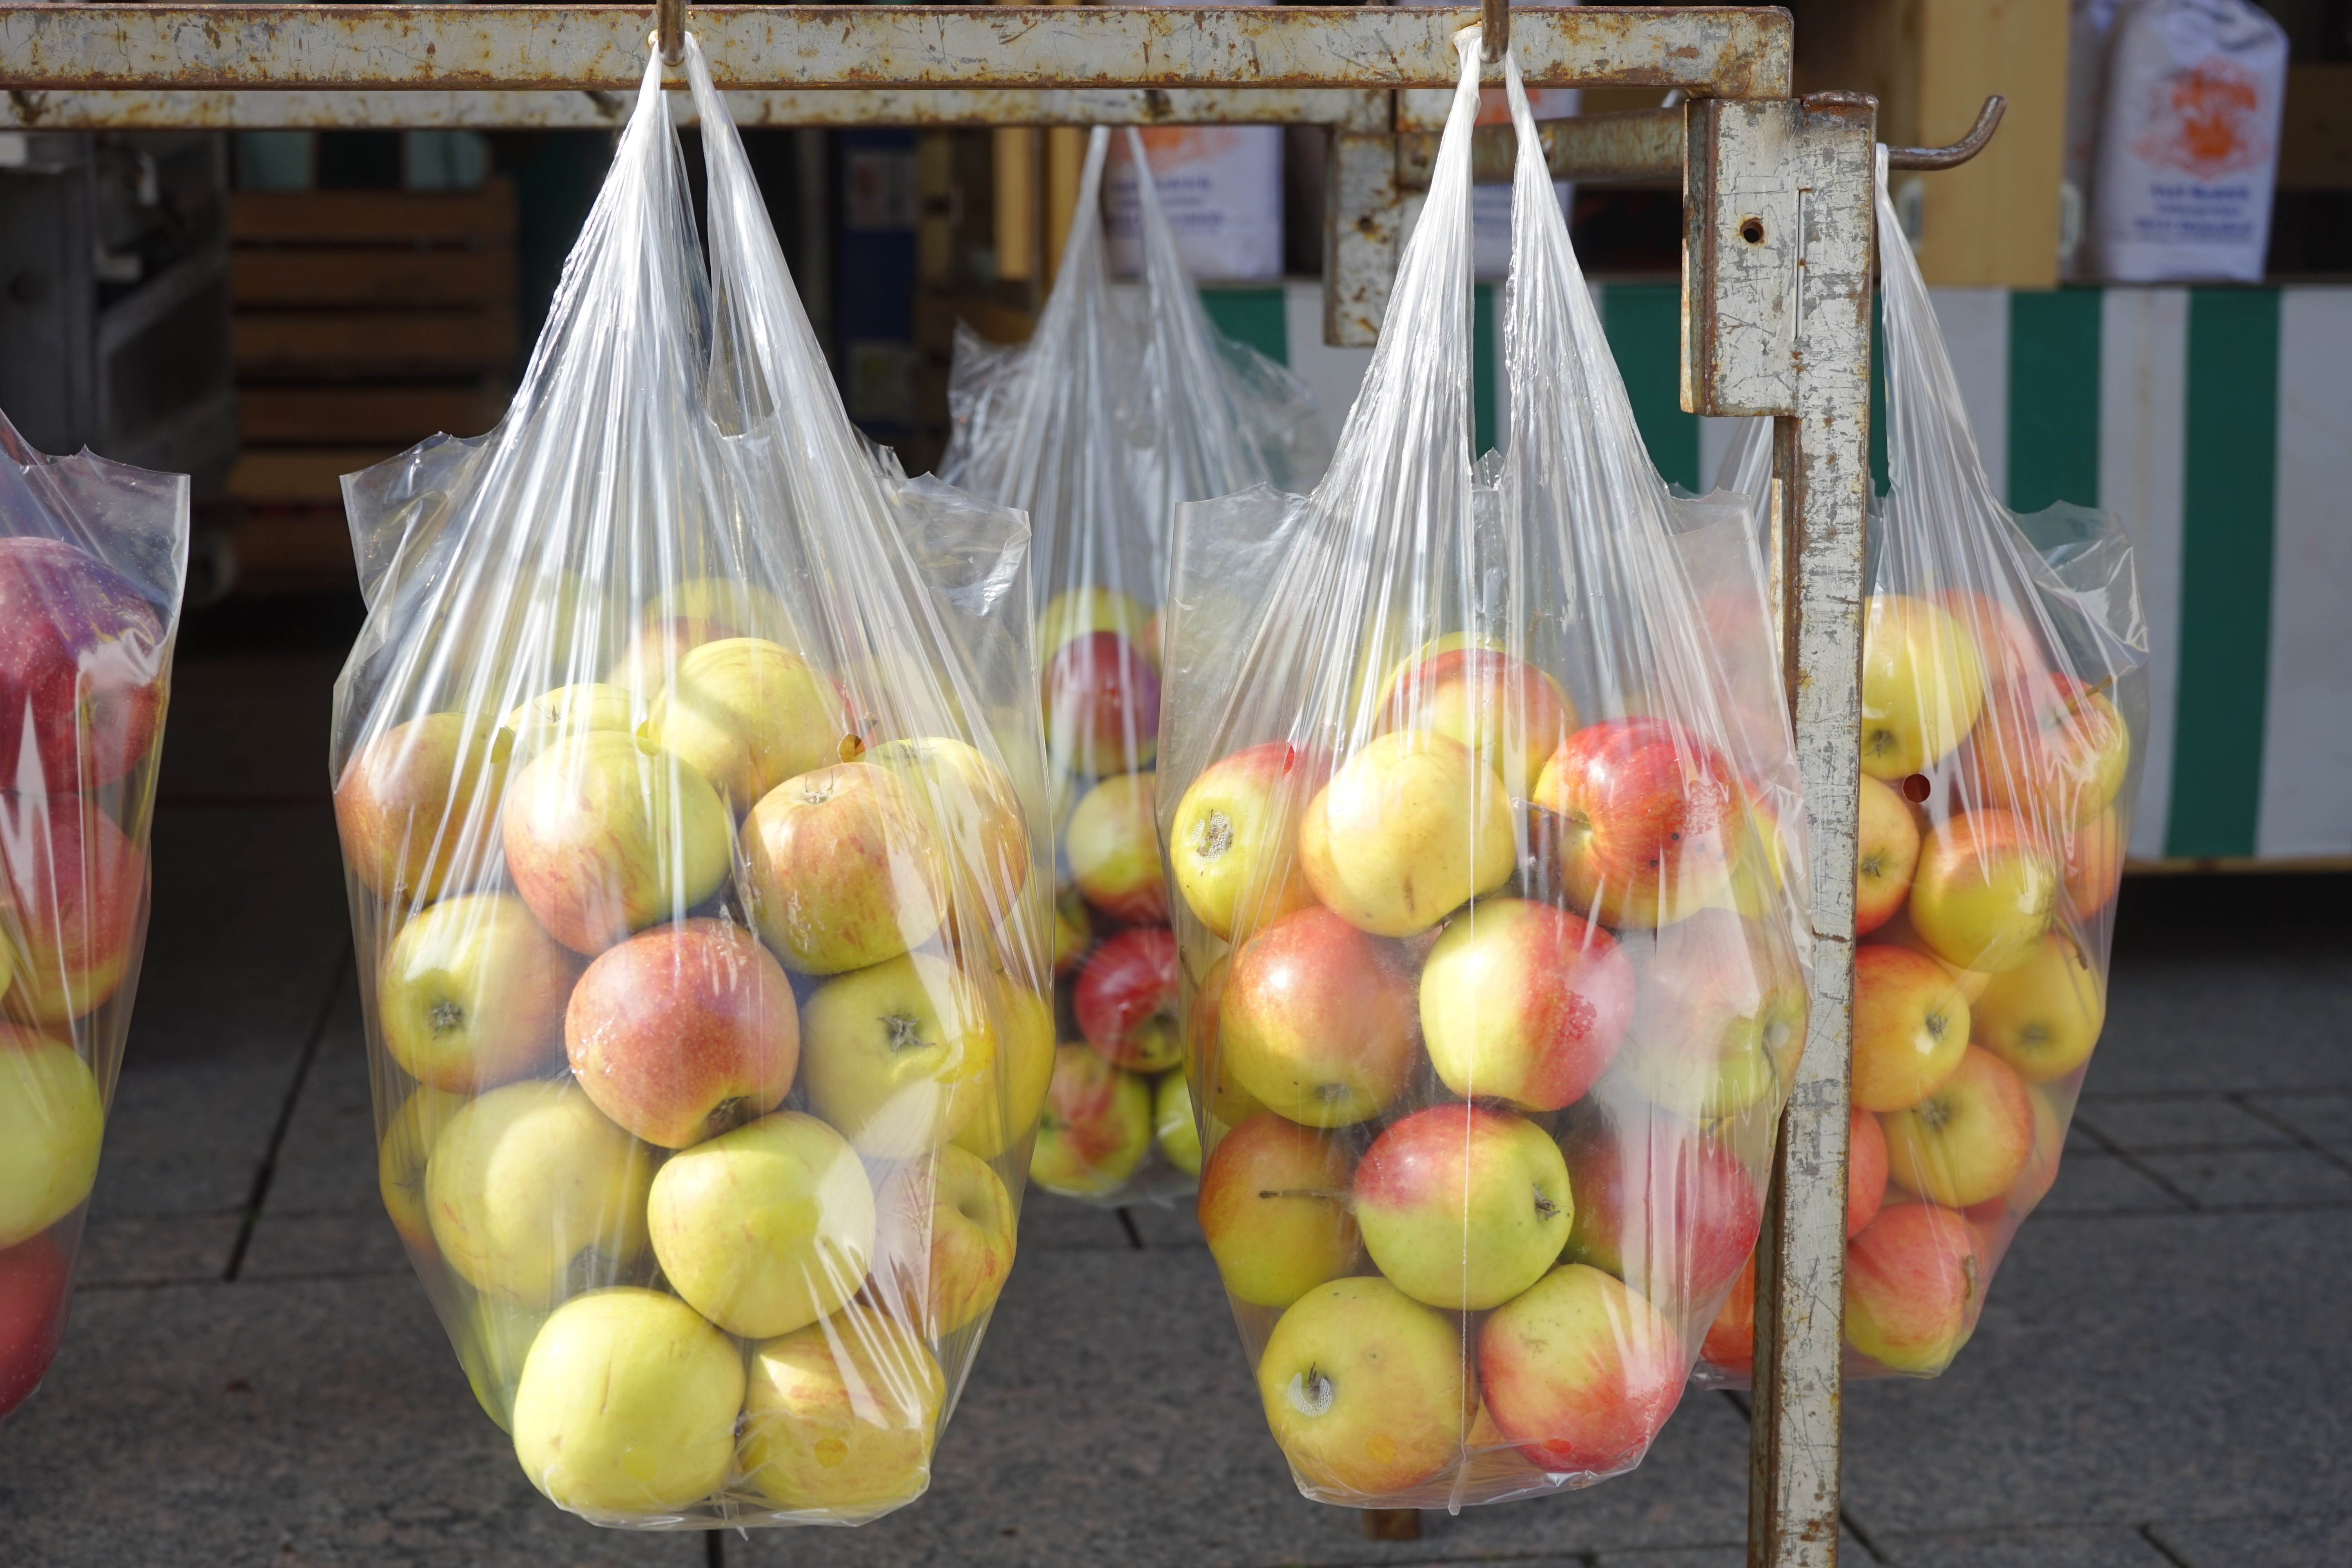
apple, plant, fruit, ripe, food, red, produce, market, healthy, delicious, vitamins, frisch, packed, bags, flowering plant, apple sales